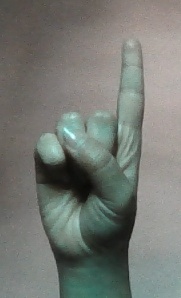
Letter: bb